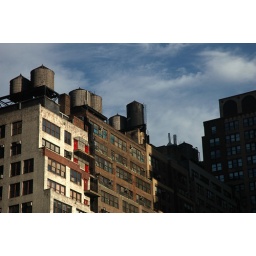
Those water towers are like giant statues hanging out in Manhattan high-rise.